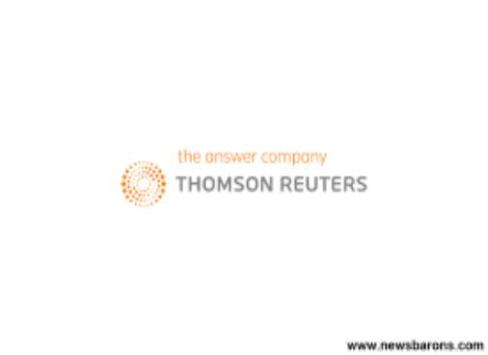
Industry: Others